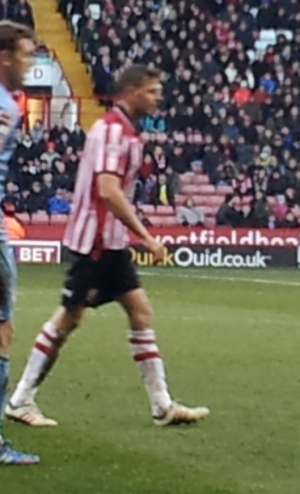
Christopher John Porter est un footballeur anglais.